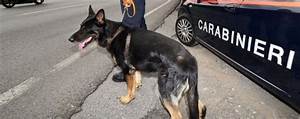
Label: cane